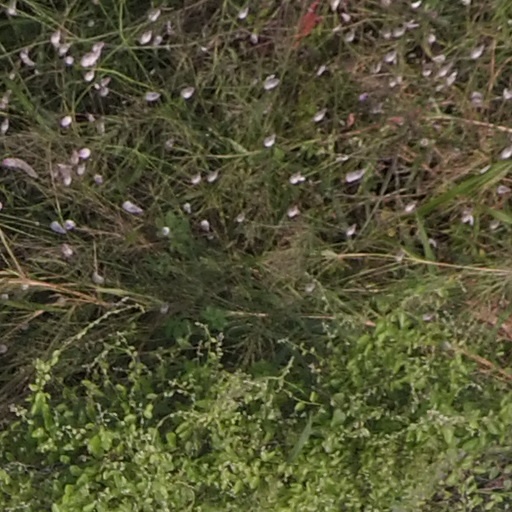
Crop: maize; corn